Culture of Melbourne

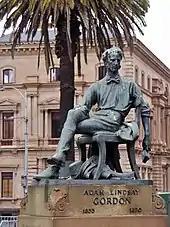
Statue of Adam Lindsay Gordon in Gordon Reserve

In the decades following the gold rush, Melbourne was Australia's undisputed literary capital, famously referred to by Henry Kendall as "that wild bleak Bohemia south of the Murray". During this time, Melbourne-based writers and poets Adam Lindsay Gordon, Marcus Clarke, and Rolf Boldrewood produced classic visions of colonial life and created a nascent national literature.